Financial transaction tax

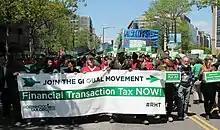
A Robin Hood Tax march in Washington, D.C. in 2013

Over 1,000 economists (including Nobel laureate Paul Krugman, Jeffrey Sachs and Nobel laureate Joseph Stiglitz), more than 1,000 parliamentarians from over 30 countries, the world's major labor leaders, the Association for the Taxation of Financial Transactions and for Citizens' Action, Occupy Wall Street protesters, Oxfam, War on Want and other major development groups, the World Wildlife Fund, Greenpeace and other major environmental organizations support a FTT. Other notable supporters include the Archbishop of Canterbury, Bill Gates and Michael Moore. David Harding, founder and CEO of one of London's biggest hedge funds has given qualified support for a European tax on financial transactions, breaking ranks with many of his peers fiercely opposed to such a measure. George Soros, put forward a different proposal, calling rich countries to donate their special drawing rights for the purpose of providing international assistance, without necessarily dismissing the Tobin tax idea. It has been widely reported that the Pope backs such a tax. However, the reality is that a commission of the Vatican of which the Pope is not a member merely said that such a tax would be worth reflecting on.